She of Little Faith

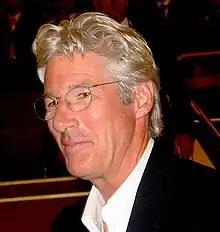
Richard Gere agreed to appear as long as Lisa said "Free Tibet" in the episode.

The renovated church in the episode is built like a mall; several stores and merchandising is located inside, and Reverend Lovejoy plugs products and television programs during his sermons. The scene is used to satirize the so-called "megachurches" and the commercialization sometimes associated with these institutions. The episode also argues that, even if Christmas has lost most of its meaning, it is more important to "keep these thoughts to oneself in order to make the family happy." It also comments on what the writers believe to be the "all or nothing, we're right, you're all going to hell mentality" of some Christian movements. Even though "She of Little Faith" is a Christmas episode, the holiday is not mentioned until the episode's third act. Jean stated in the DVD audio commentary for the episode that the writers did not want to make a conventional Christmas episode, and instead wanted to "slide into" the subject.